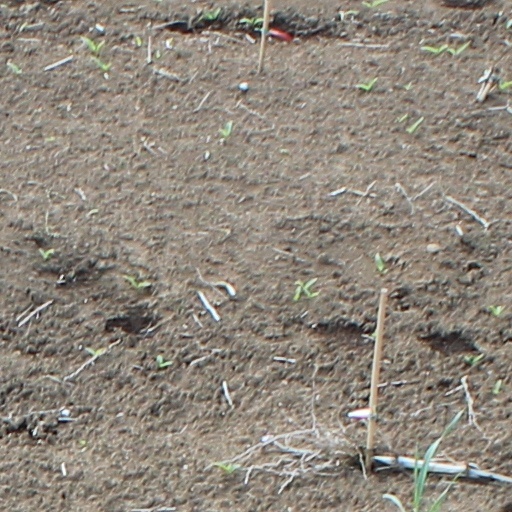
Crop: wheat